List of works by Dylan Thomas

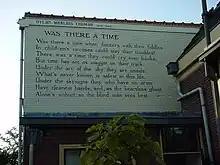
"Was there a time" as a wall poem in Leiden (first published in "Twenty-Five Poems", 1936)

All produced through Strand Films for the Ministry of Information. Thomas was script writer on all these documentaries and commentator on "These are the Men" and "Our Country".